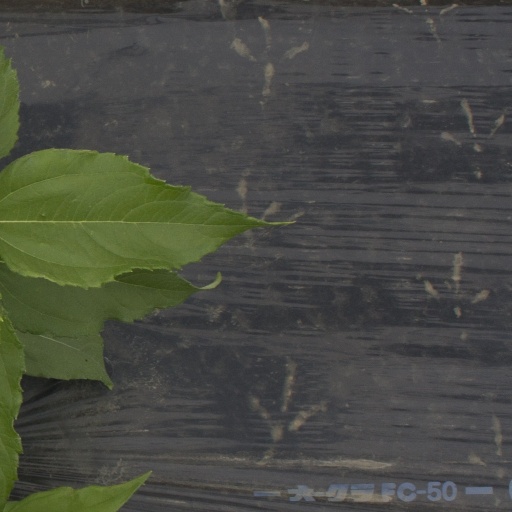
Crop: Jerusalem artichoke